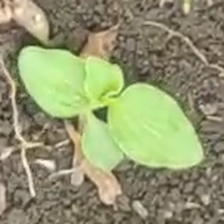
Weed species: Kena_(Commplina_benghalensio)